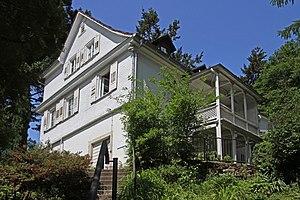
Maison Brahms à Baden-Baden